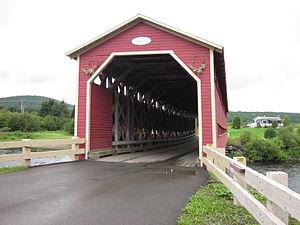
Pont Heppell vu de l'est
Cette liste recense les biens du patrimoine immobilier du Bas-Saint-Laurent inscrits au répertoire du patrimoine culturel du Québec. Cette liste est divisée par municipalité régionale de comté géographique.